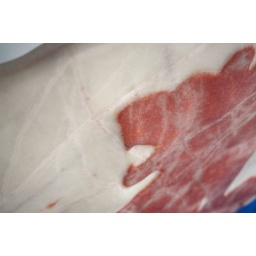
The lion in the rock